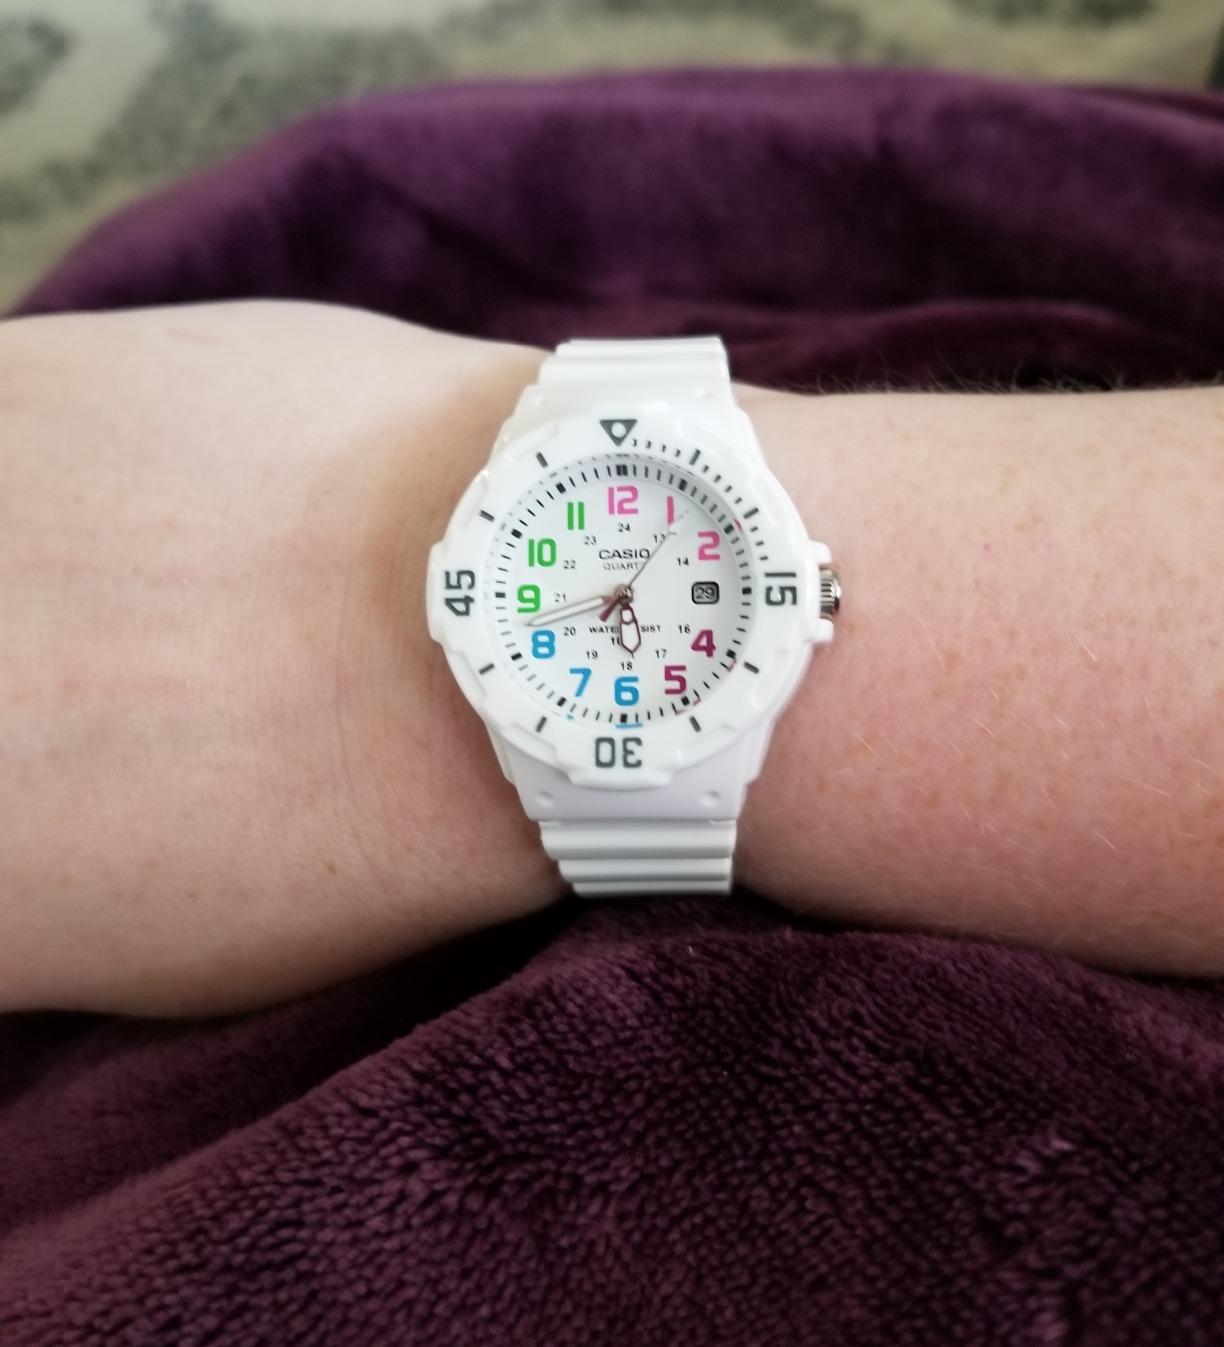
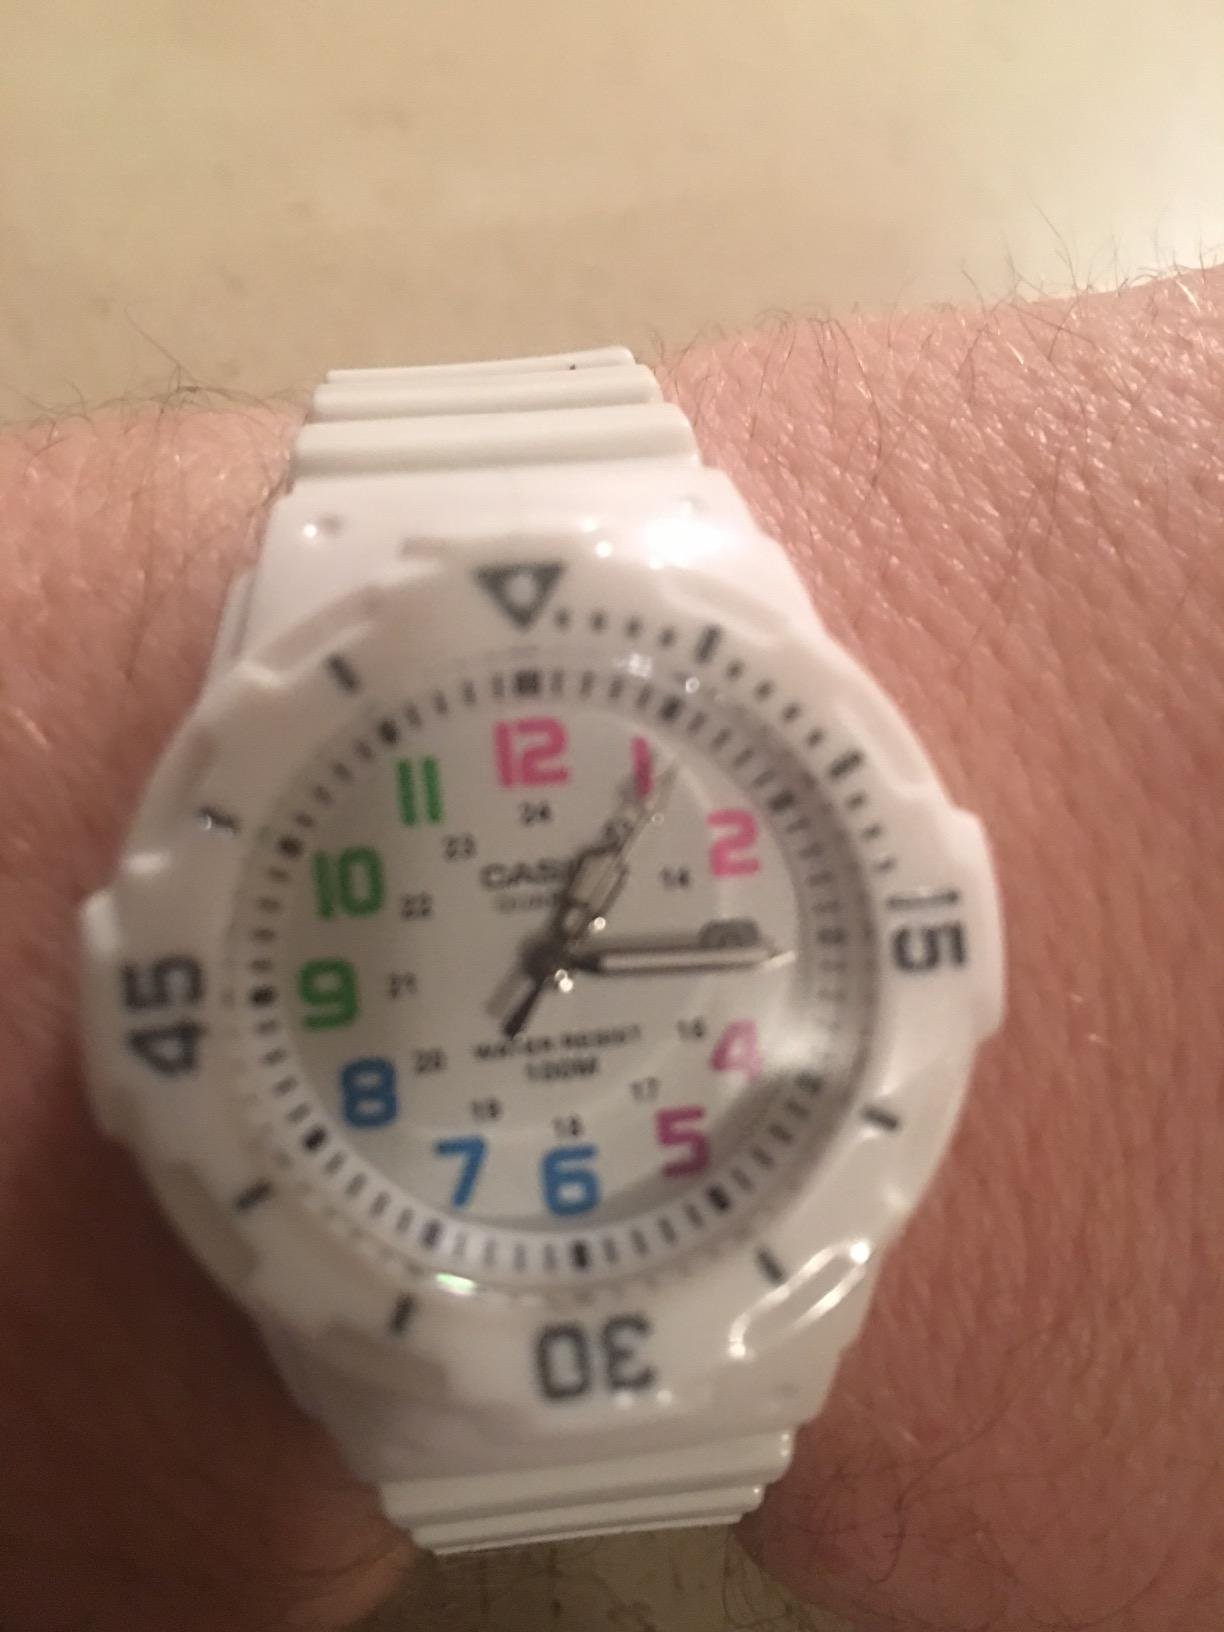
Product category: accessories_watch
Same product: yes